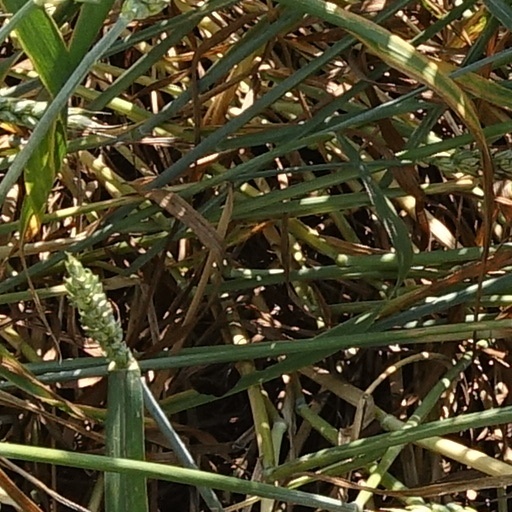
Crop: wheat